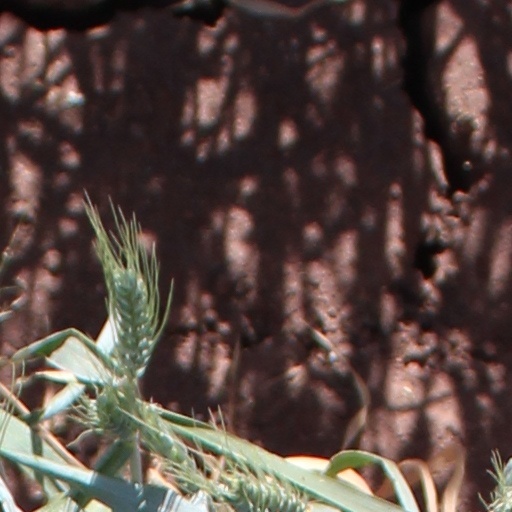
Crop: wheat